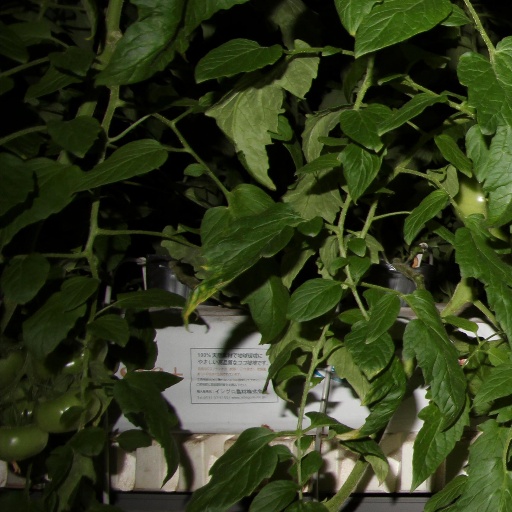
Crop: tomato